Kuninkuusravit

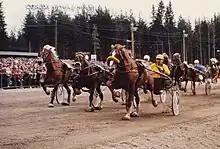
Finnhorse stallion Vieteri and driver Kaarlo Partanen (yellow suit)

A number of Finnhorses taking part in the contest have won multiple times. This reflects the durability of the Finnhorse, and the length of its effective racing career. Of stallions, Vieteri, Vekseli, and Viesker won the title of Ravikuningas five times. Before the separate divisions, the mare Tomu yh 745 won the Ravikuningas title four times (in 1930-1933). The mare Valomerkki won the title of Ravikuningatar four times. The mare Suhina won the title of Ravikuningas once (in 1956, by the 1948 rules), and the title of Ravikuningatar three times (in 1955, 1957 and 1958).